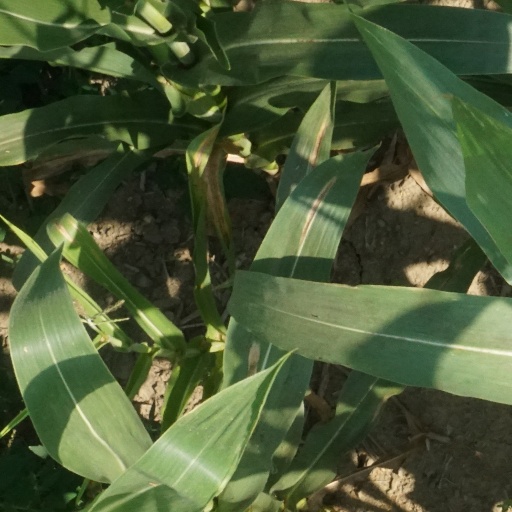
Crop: maize; corn